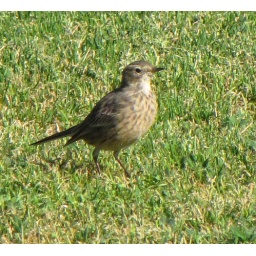
There was a flock of maybe 40 birds on the grass near the canyon that separates the park from Mesa College.